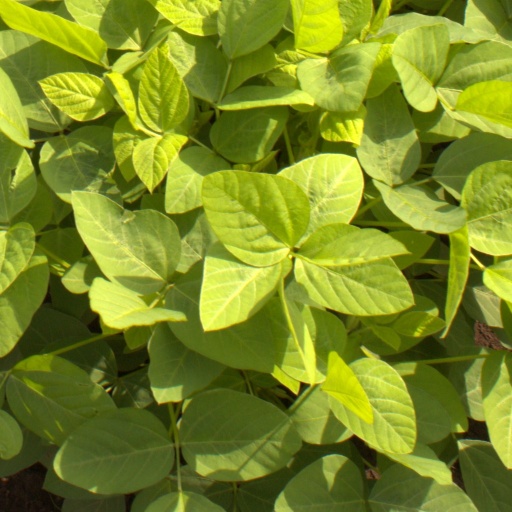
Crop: soybean